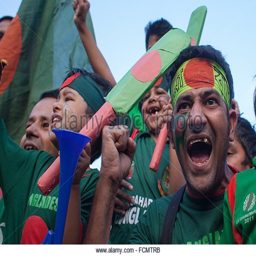
supporters celebrate streets after winning the match against england